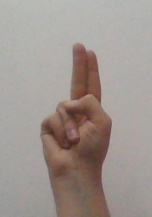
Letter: taa